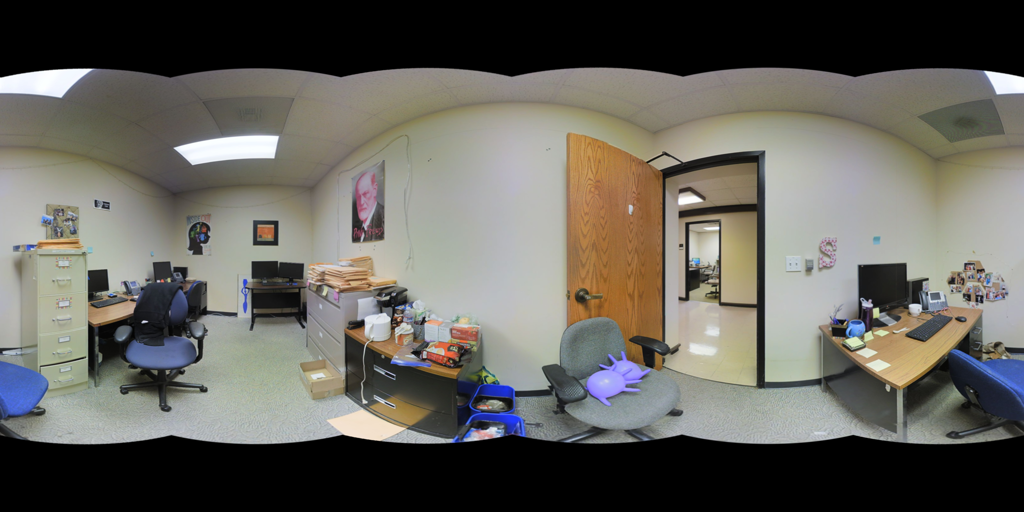
Referred object: Gray chair by the door

Referred object: the gray office chair opposite the wooden door